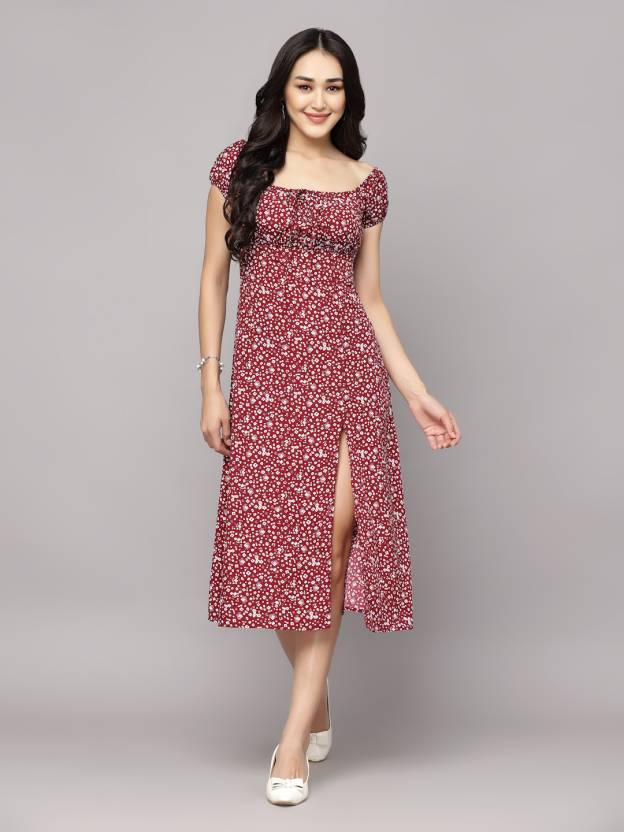
Product: Women A-line Maroon Dress
Price: ₹399
Colors: Maroon
Pattern: Printed
Description: Aayu women A-line crepe fabric, square neck, floral print, midi length & short sleeves maroon dresses..